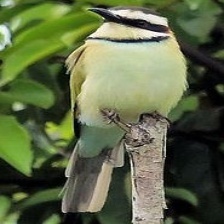
Species: WHITE THROATED BEE EATER
Scientific name: MEROPS ALBICOLLIS
ImageNet parent category: bee_eater